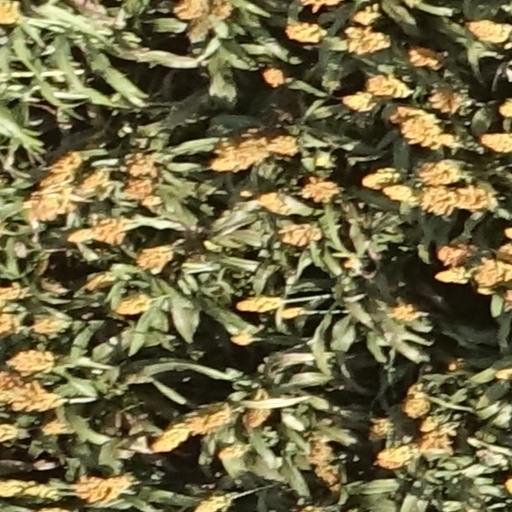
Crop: sorghum